Jo and the Boy

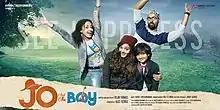
Theatrical release poster

Jo and the Boy is a 2015 Indian Malayalam-language musical children's drama film directed by Rojin Thomas. It stars Manju Warrier and Sanoop Santhosh in lead roles. The music is composed by Rahul Subramaniam. The film won two awards at 2015 Kerala State Film Awards. Upon release, the film received mixed reviews and failed at box-office.